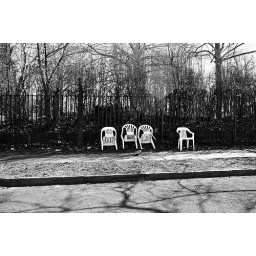
chairs against cemetery fence